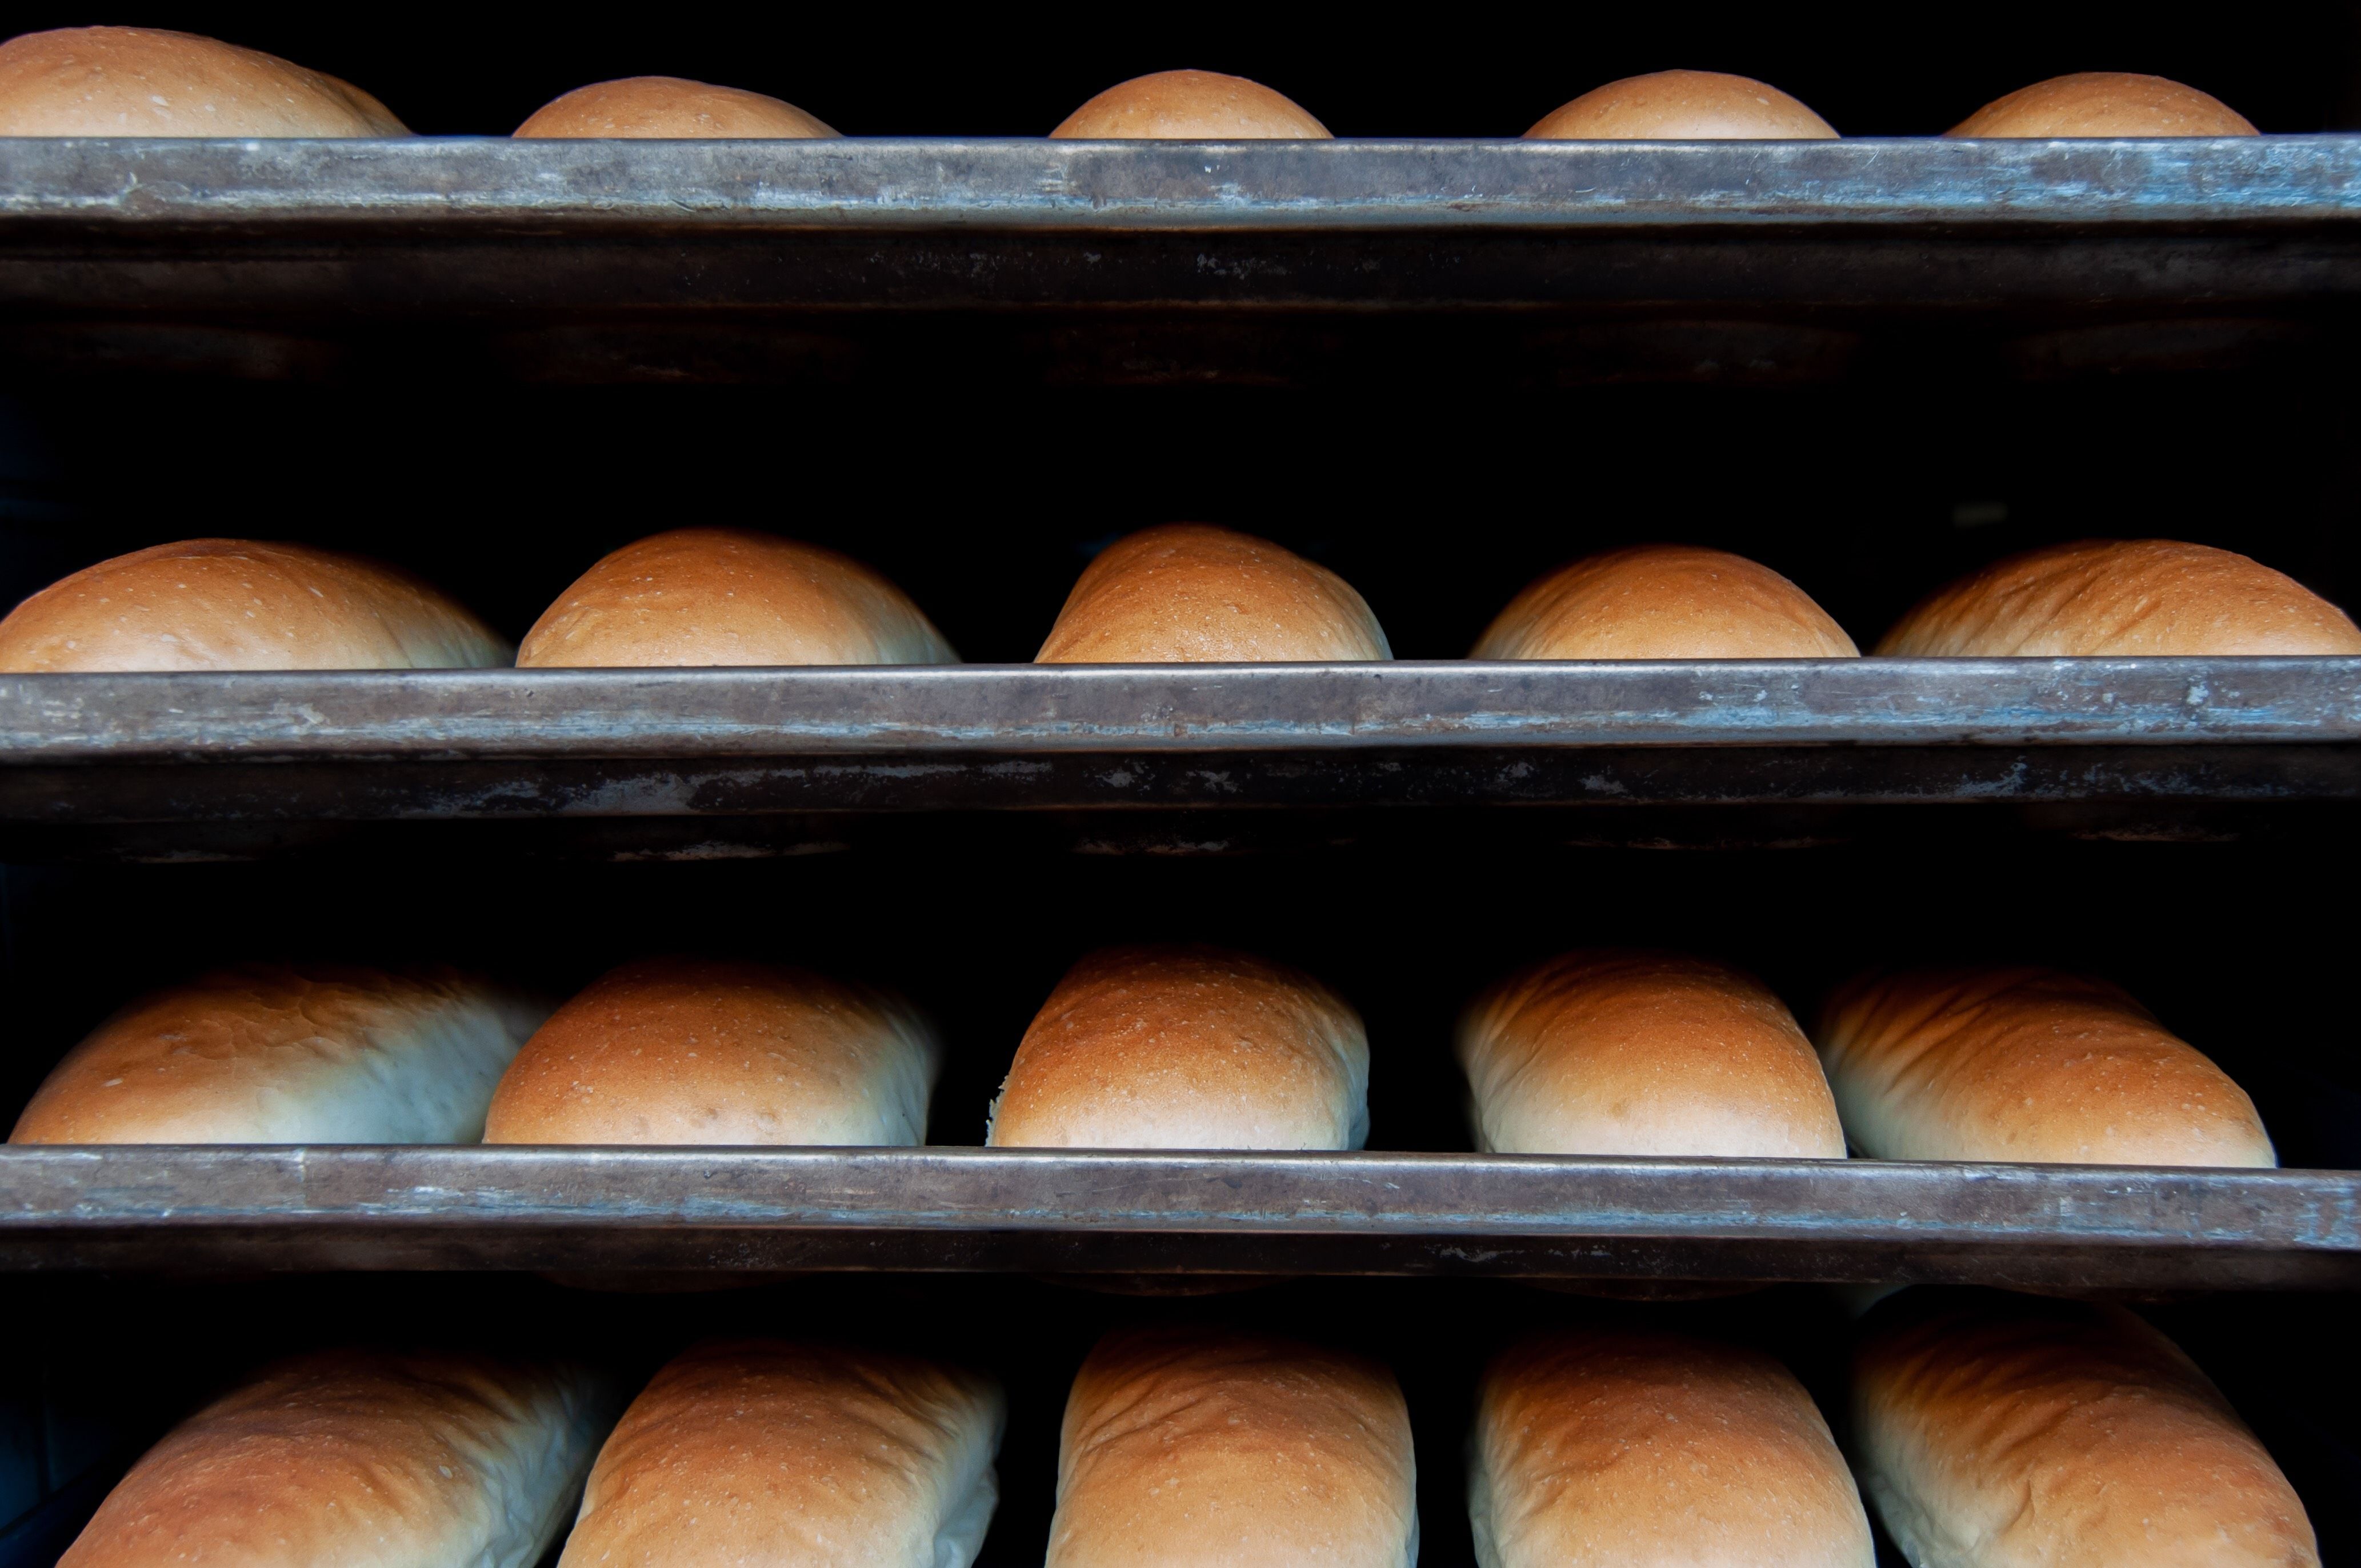
freshly baked bread rolls on metal trays
The image focuses on a collection of bread rolls, all with a similar rounded shape on dark metal trays that appear freshly baked. They look like they just came out of the oven.
The image gives warm vibes as the golden brown bread rolls are fresh. The photograph is taken from a slightly elevated, head-on angle, providing a clear view of the rows of bread rolls. The atmosphere is warm, simple, and suggestive of a bakery.
Labels: Bread, Food, Bun, Person, Shelf, Shop, Dark background, bake metal trays, Baking Trays